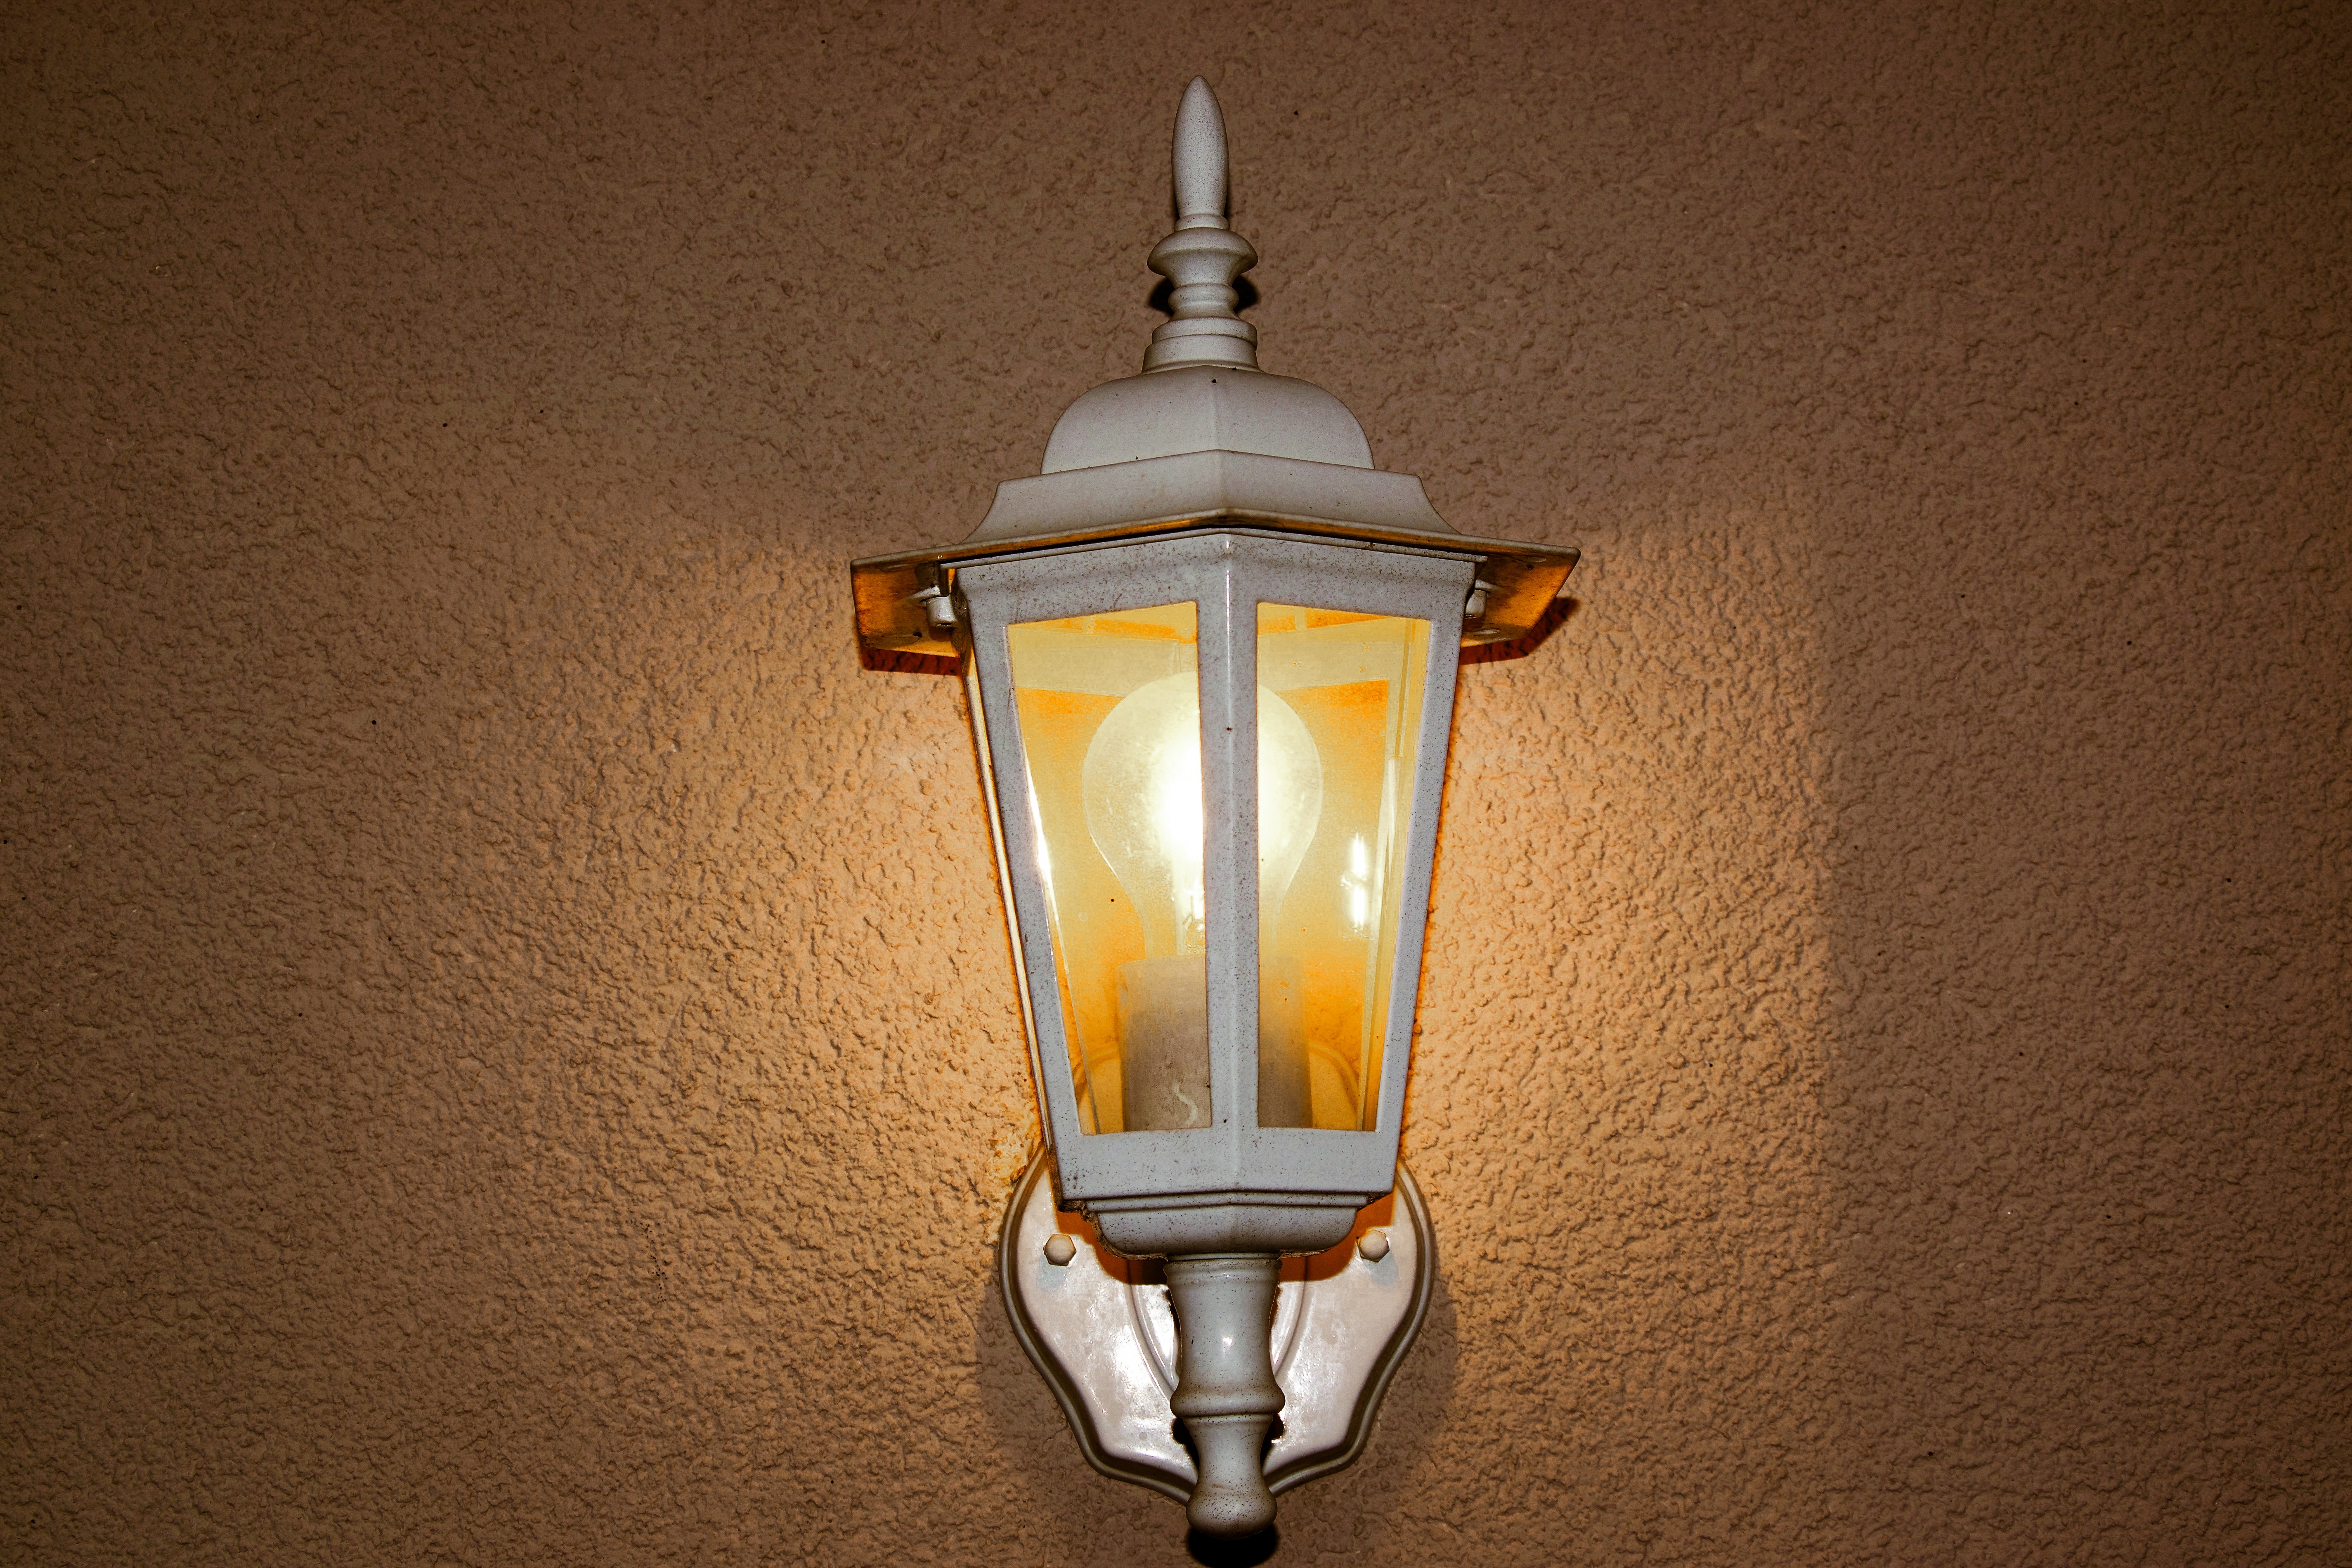
light, white, old, ceiling, lantern, street light, lamp, yellow, lighting, decor, light fixture, sconce, outdoor lighting, incandescent light bulb